Merades

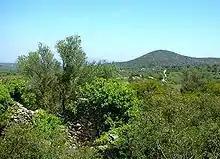
Merades, part of the northernmost section of the ruins. Coll de Vilallarga hill in the background

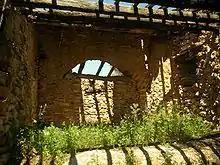
Inside one of the ruined buildings in Merades

Merades is an ancient abandoned village located in the Montsià comarca, Catalonia, Spain.